Valiano Natali

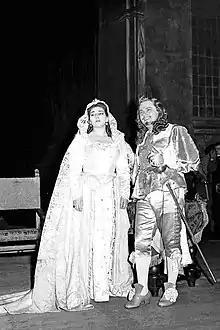
Valiano Natali with Maria Callas, rehearsal of Lucia di Lammermoor, Teatro del Maggio Musicale, Florence, 1953

Valiano was the son of Guido and Giovanna Lunardi; he was born in Agliana, a suburb of the Tuscan city of Pistoia, but relocated with his family to nearby Prato at the age of seven.